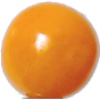
Label: Physalis 1